Tom Barrett (Wisconsin politician)

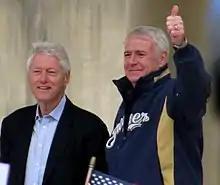
Barrett campaigns alongside former president Bill Clinton in May 2012

After the contentious collective bargaining dispute, Walker's disapproval ratings varied between 50 and 51%, while his approval ratings varied between 47 and 49% in 2011. In a survey of 768 Wisconsin voters conducted between February 24–27, 2011, during the 2011 Wisconsin budget protests, a poll by Public Policy Polling found that 52% of respondents said they would vote for Barrett if the election had been held then, while 45% said they would vote for Walker. Wisconsin law made Walker eligible for recall beginning January 3, 2012, and the Wisconsin Democratic Party had called it a "priority" to remove him from office, although the signatures on the petitions were not verified.